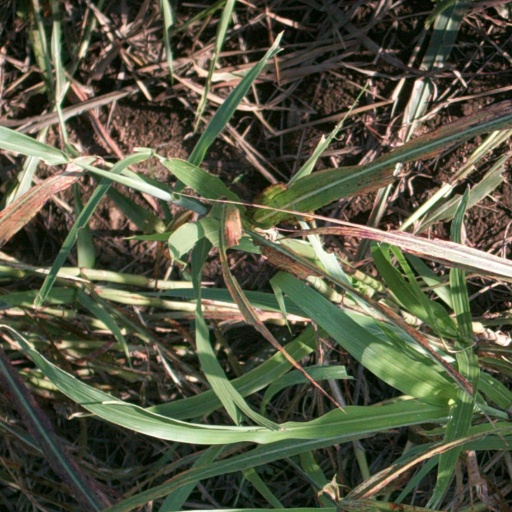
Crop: sorghum